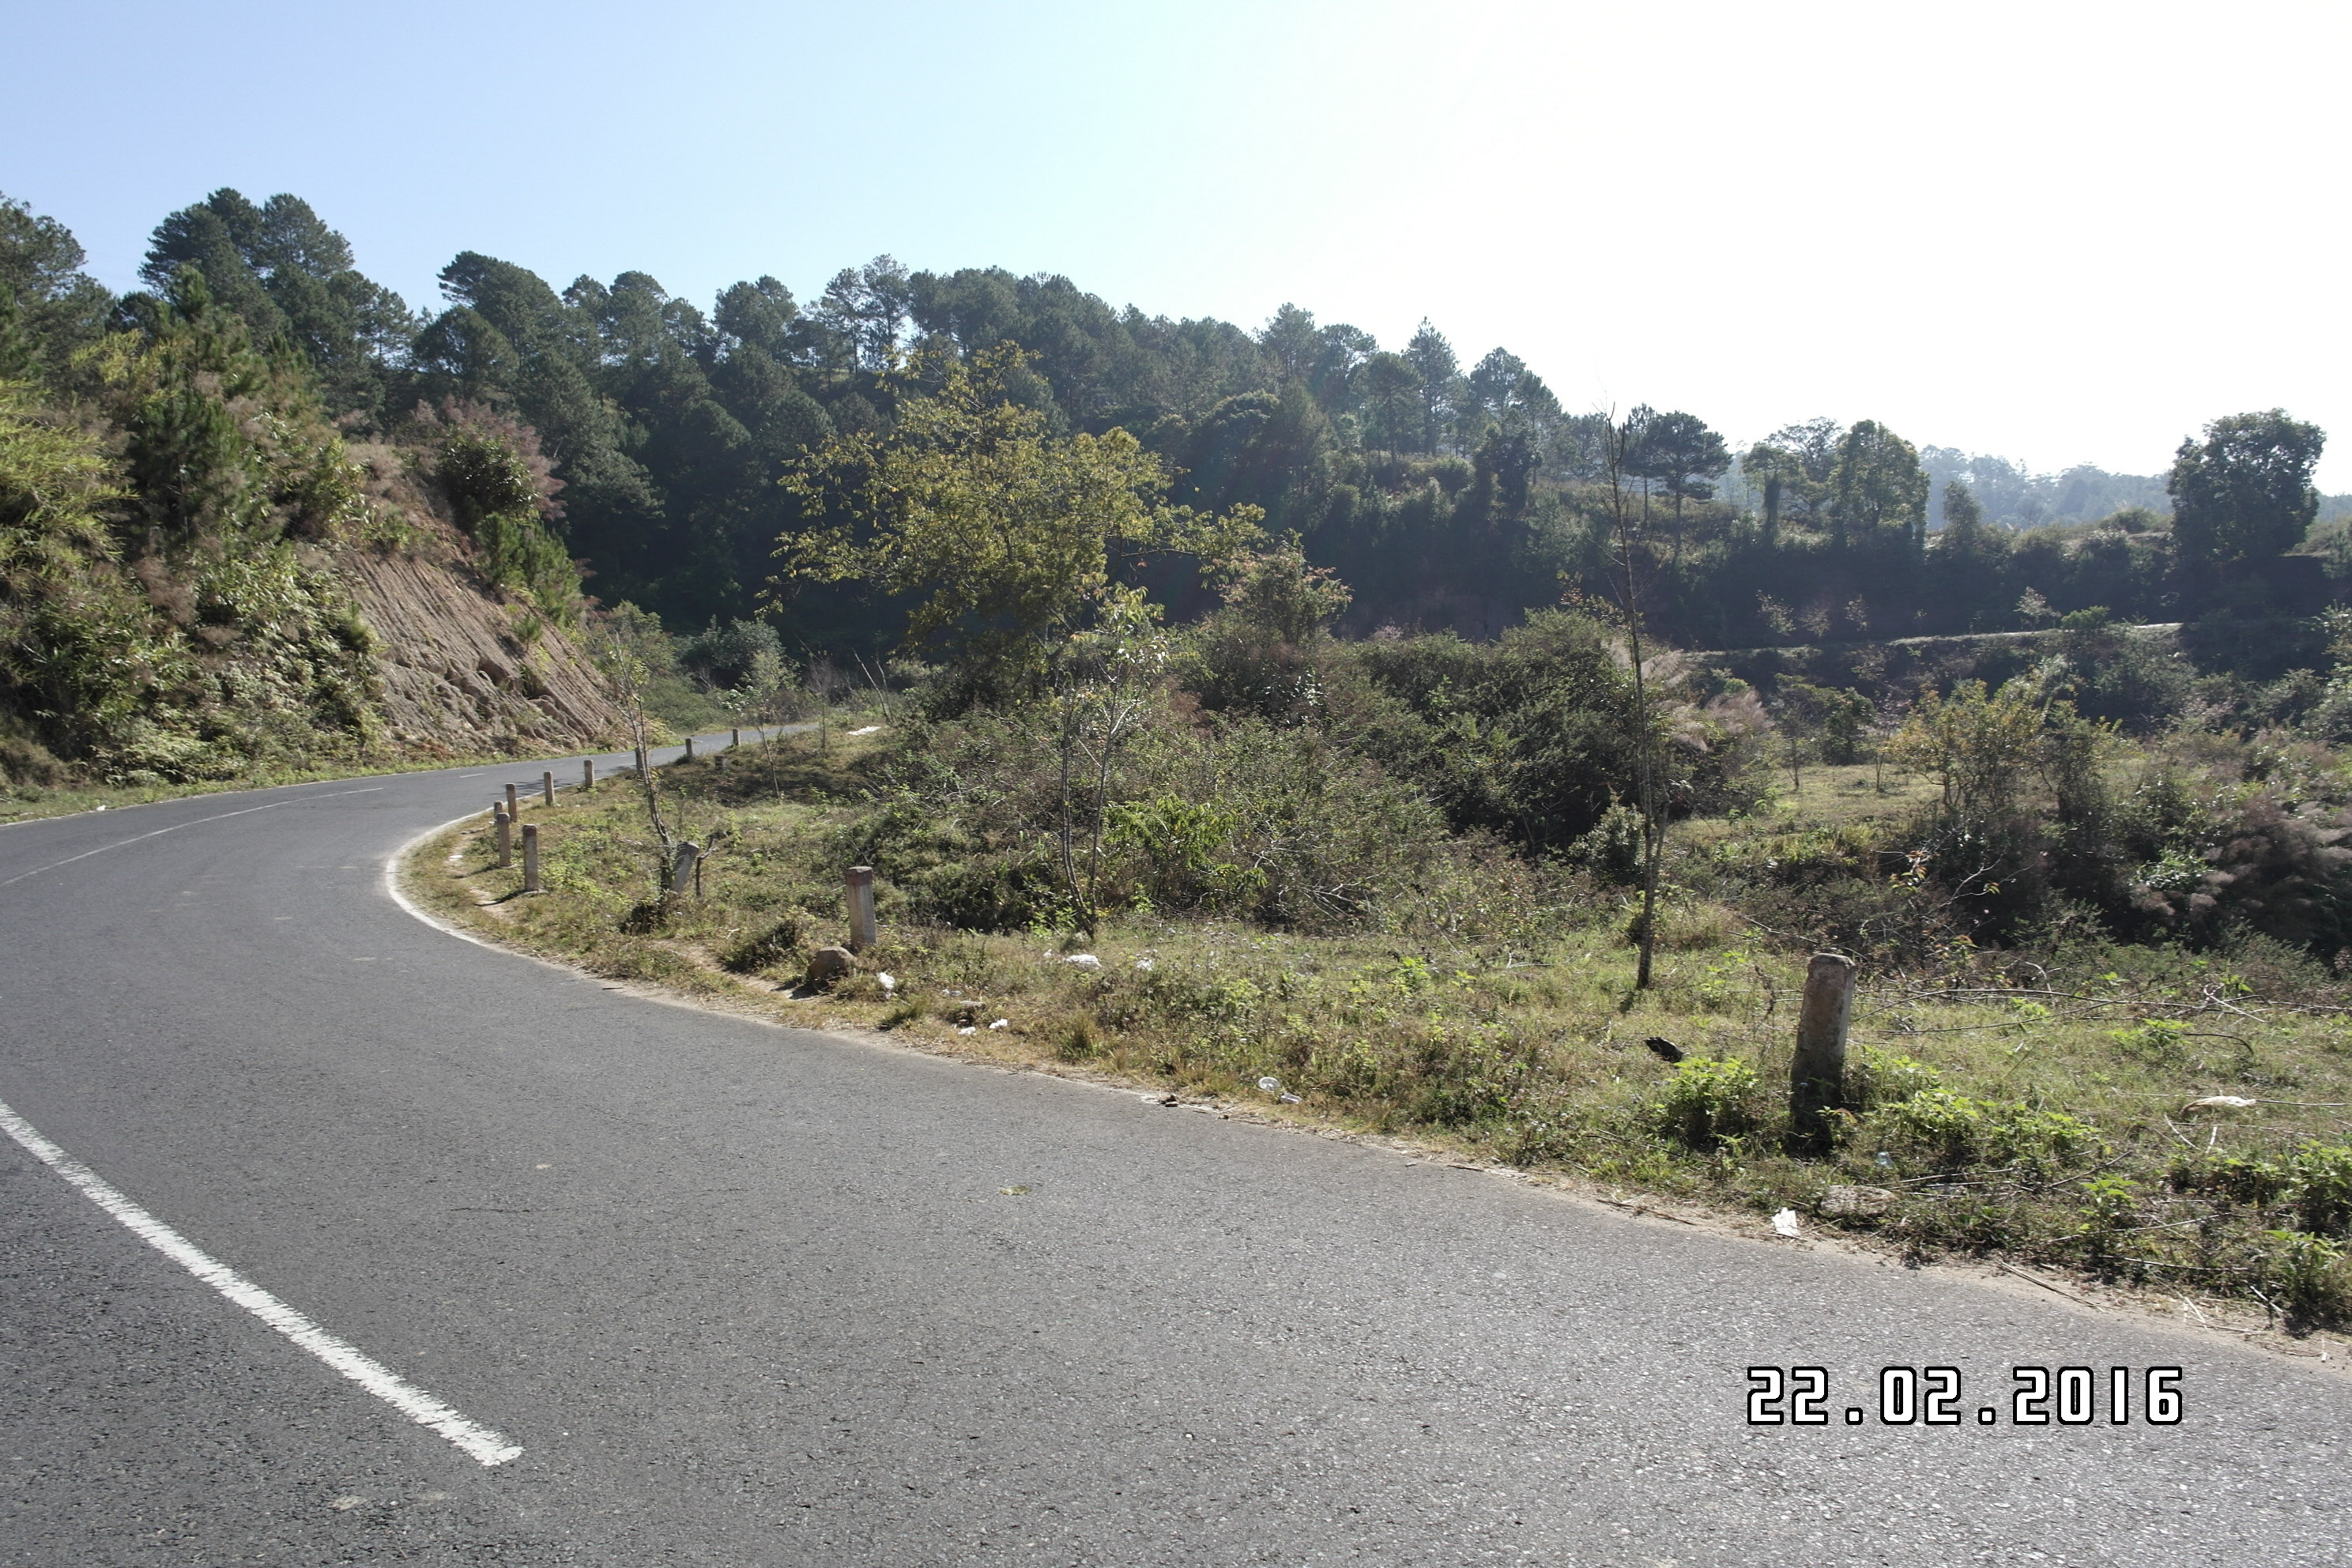
user: text: Có bao nhiêu cọc đá nhỏ dọc bên đường có thể nhìn thấy rõ ràng trong ảnh?
assistant: text: Sáu cọc.

user: text: Con đường này thường được sử dụng cho mục đích gì ở những vùng đồi núi như thế này?
assistant: text: Để di chuyển giữa các khu dân cư, vận chuyển hàng hóa, hoặc du lịch ngắm cảnh.

user: text: Dựa vào hình ảnh, con đường này và môi trường xung quanh gợi ý đây là loại địa hình nào, và thời tiết vào ngày chụp ảnh (22.02.2016) có thể như thế nào?
assistant: text: Đây là địa hình đồi núi hoặc trung du. Thời tiết có vẻ quang đãng, trời trong xanh và có nắng.